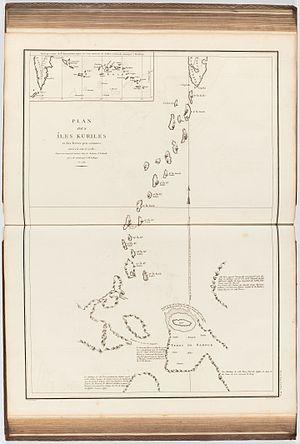
L’expédition de La Pérouse est une expédition « de découverte » commandée à partir de 1785 par Jean-François de La Pérouse, et sous l'impulsion du roi de France Louis XVI, dans le but d'effectuer une exploration de l'océan Pacifique dans la lignée de James Cook voire d'effectuer une circumnavigation du globe. Les navires de l'expédition, La Boussole et L'Astrolabe, s'échouèrent à Vanikoro ce qui mit un terme à l'expédition en 1788. Des survivants s'installèrent temporairement sur place avant de disparaître.